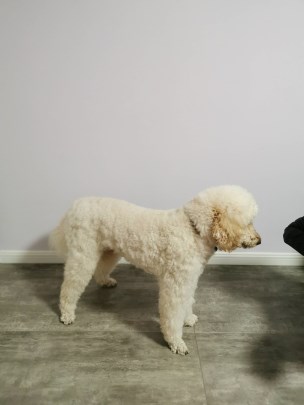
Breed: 2925-n000114-toy_poodle